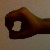
The image shows a hand gesture representing the number 0 in Indian Sign Language.